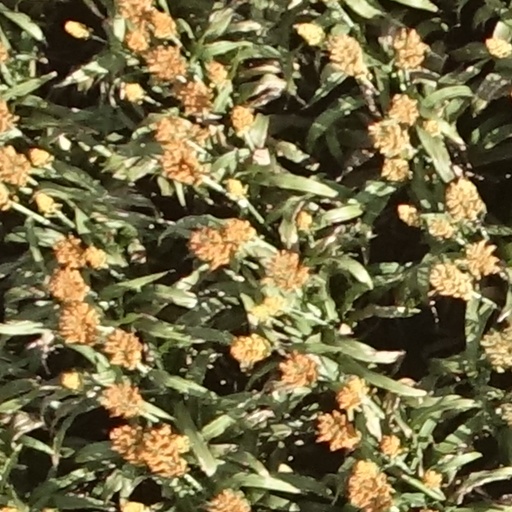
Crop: sorghum